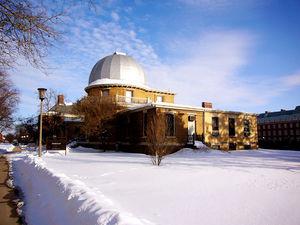
L’observatoire astronomique de l’université de l’Illinois est un observatoire astronomique américain construit en 1896. Il se trouve sur l’avenue South Matthews à Urbana, dans le comté de Champaign, en Illinois. Inscrit sur le Registre national des lieux historiques le 6 novembre 1986, il a été intégré à la liste des National Historic Landmarks par le Département de l’Intérieur des États-Unis le 20 décembre 1989.